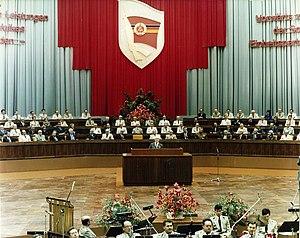
Les dénominations d’État communiste, régime communiste, pays communiste, système communiste sont utilisées pour qualifier le régime politique d'un État dans lequel un parti se réclamant du communisme exerce le monopole de la gestion des affaires publiques, en tant que parti unique officiel ou bien en tant que parti dominant d'une coalition rassemblant les seuls partis autorisés. Au cours du XXᵉ siècle, un tiers environ de l'humanité a vécu sous un régime politique catégorisé comme « communiste ».